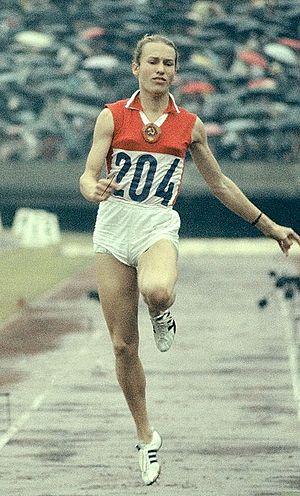
Les records du monde du saut en longueur sont actuellement détenus par l'Américain Mike Powell, avec la distance de 8,95 m le 30 août 1991 en finale des championnats du monde de Tokyo, au Japon, et par l'ex-Soviétique Galina Chistyakova qui atteint la marque de 7,52 m le 11 juin 1988 à Leningrad en URSS.
Tatyana Shchelkanova et morte le 24 novembre 2011, est une athlète russe concourant dans les années 1960 sous les couleurs de l'URSS dans l'épreuve du saut en longueur. Elle a amélioré à trois reprises le record du monde de 1961 à 1964.